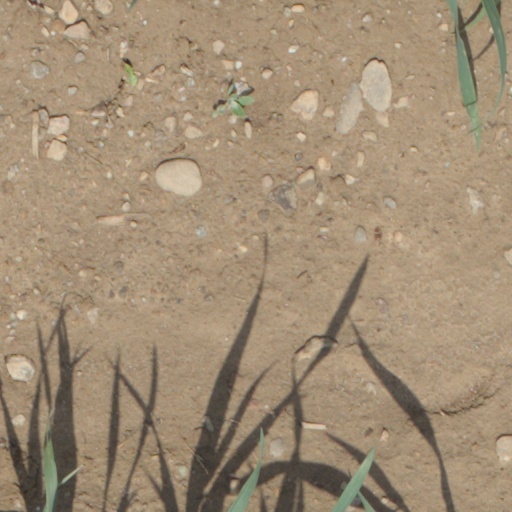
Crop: wheat